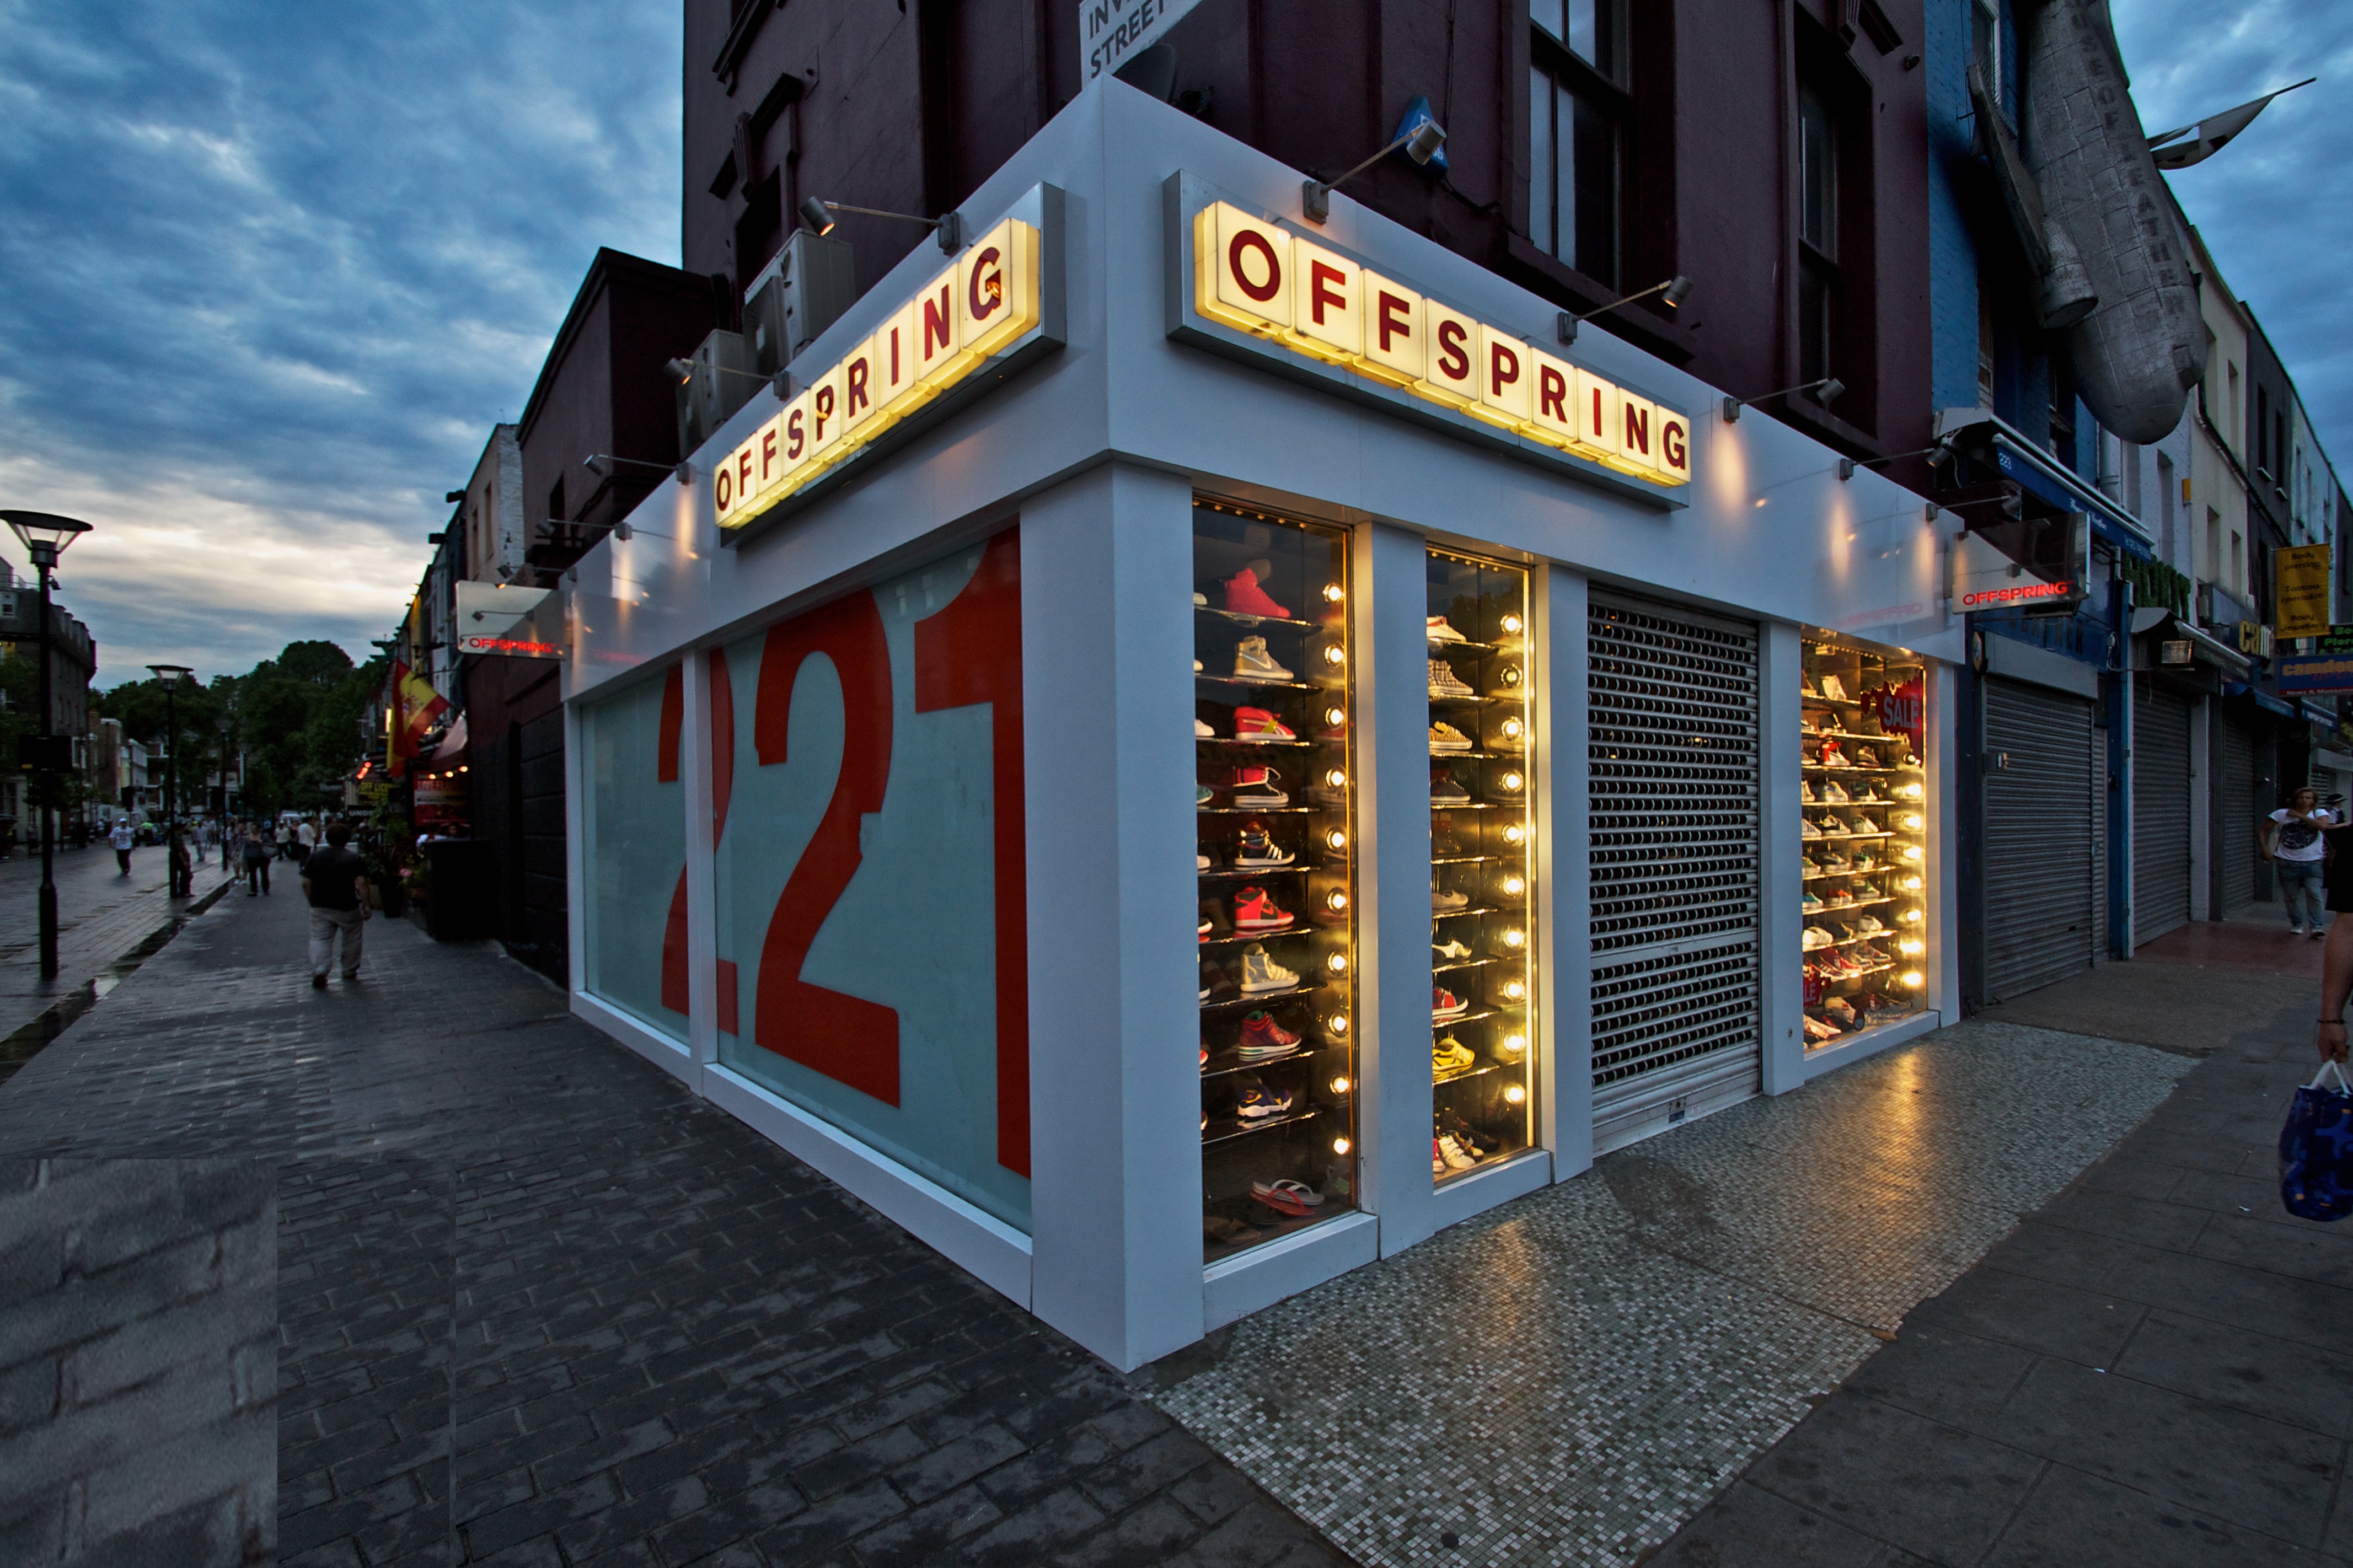
road, white, street, house, town, downtown, shop, red, shoes, london, buildings, corner, sneakers, sony, tamron, camden, offspring, trainers, 221, a700, 1024mm, cornerstore, urban area